Simone de Oliveira

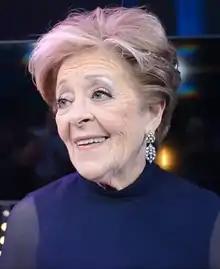
Simone de Oliveira at Festival da Canção 2015

Simone de Macedo e Oliveira (born 11 February 1938), better known as Simone de Oliveira, is a Portuguese singer and actress. She represented Portugal at the and of the Eurovision Song Contest, with the songs "" and "" respectively.